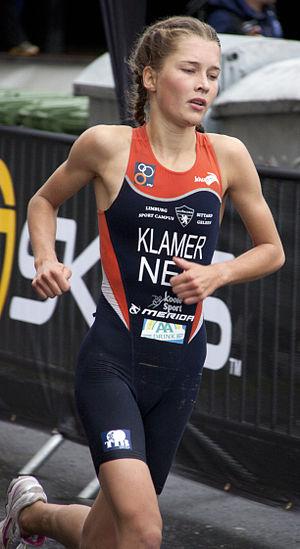
Rachel Klamer née le 8 octobre 1990 à Harare au Zimbabwe est une triathlète professionnelle néerlandaise. Championne d'Europe de triathlon en 2013.